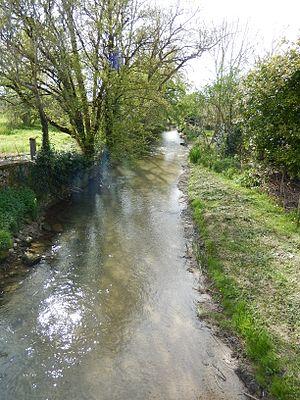
La rivière Trézence à Tournay (commune de Puyrolland).
La Trézence est une rivière française et un affluent de la Boutonne, donc un sous-affluent de la Charente. Elle arrose le département de la Charente-Maritime, dans la région Nouvelle-Aquitaine.
Puyrolland est une commune du sud-ouest de la France située dans le département de la Charente-Maritime.